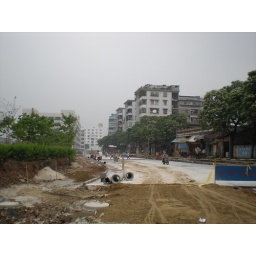
New roads being built and new trees being planted in the industrial zone of Block 4.